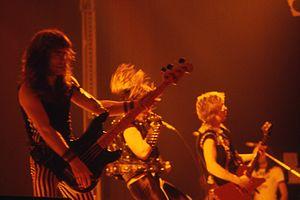
The Beast on the Road Tour est le nom de la tournée qu’effectue Iron Maiden en 1982 pour promouvoir son album The Number of the Beast.